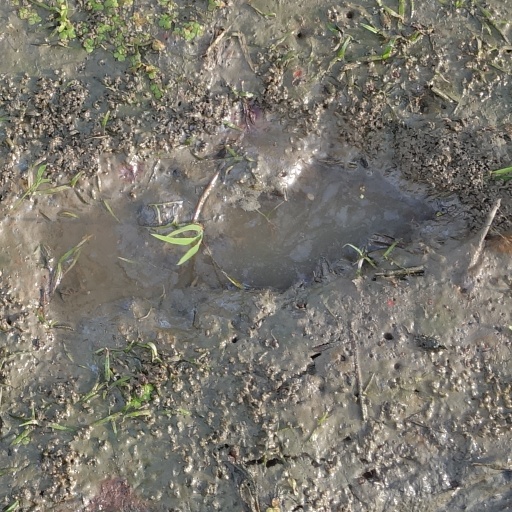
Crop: rice